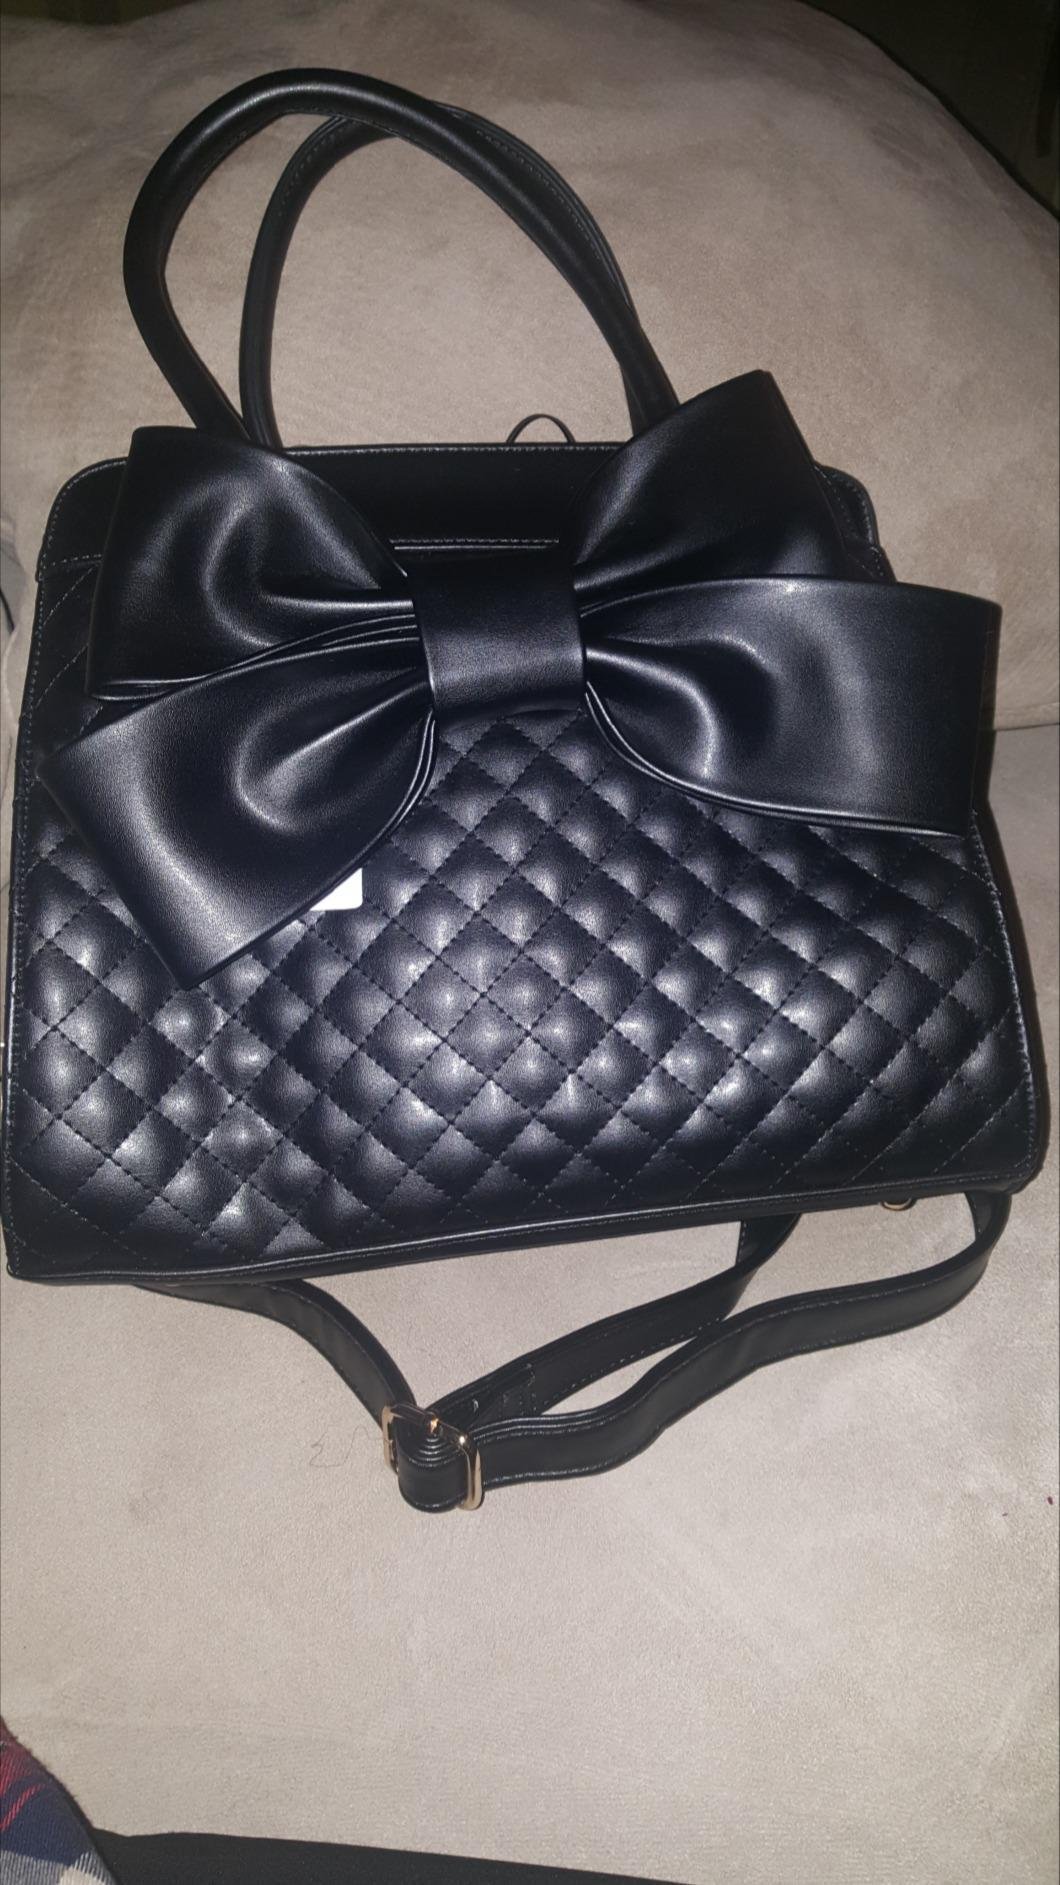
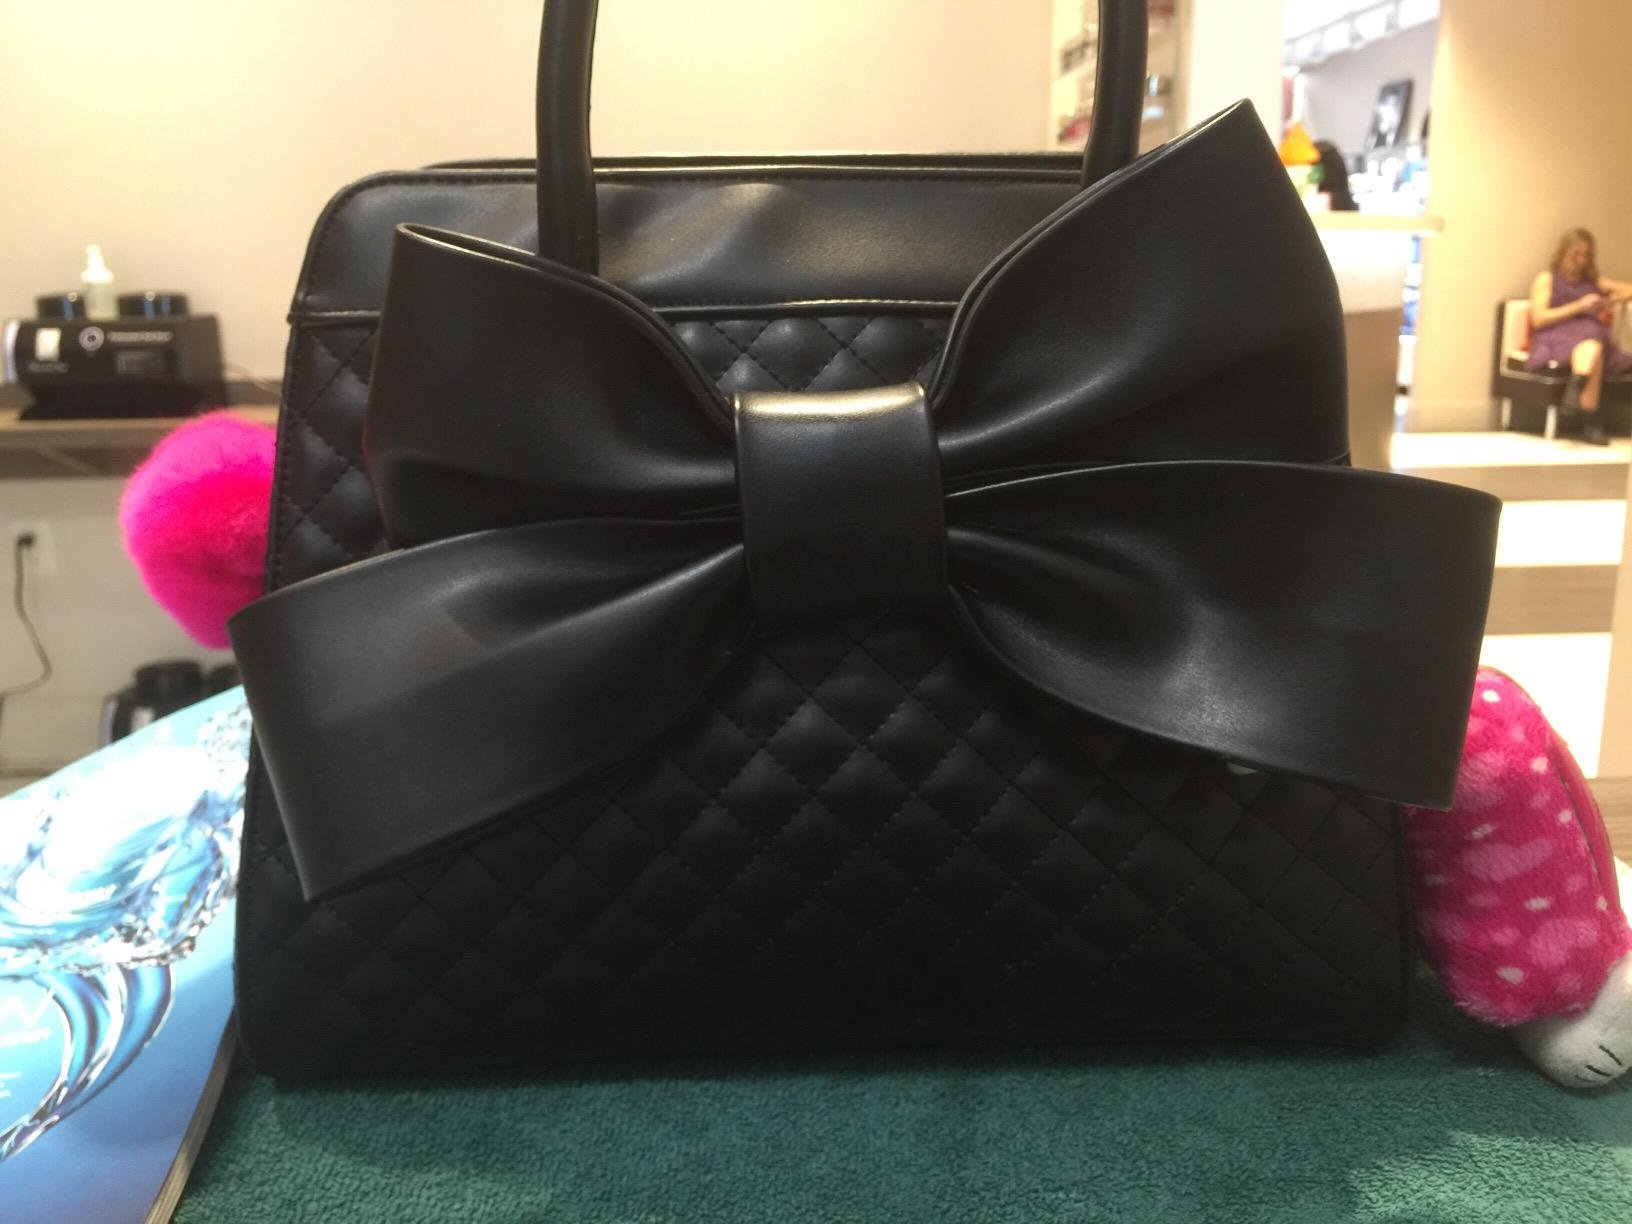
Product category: accessories_handbag
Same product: yes